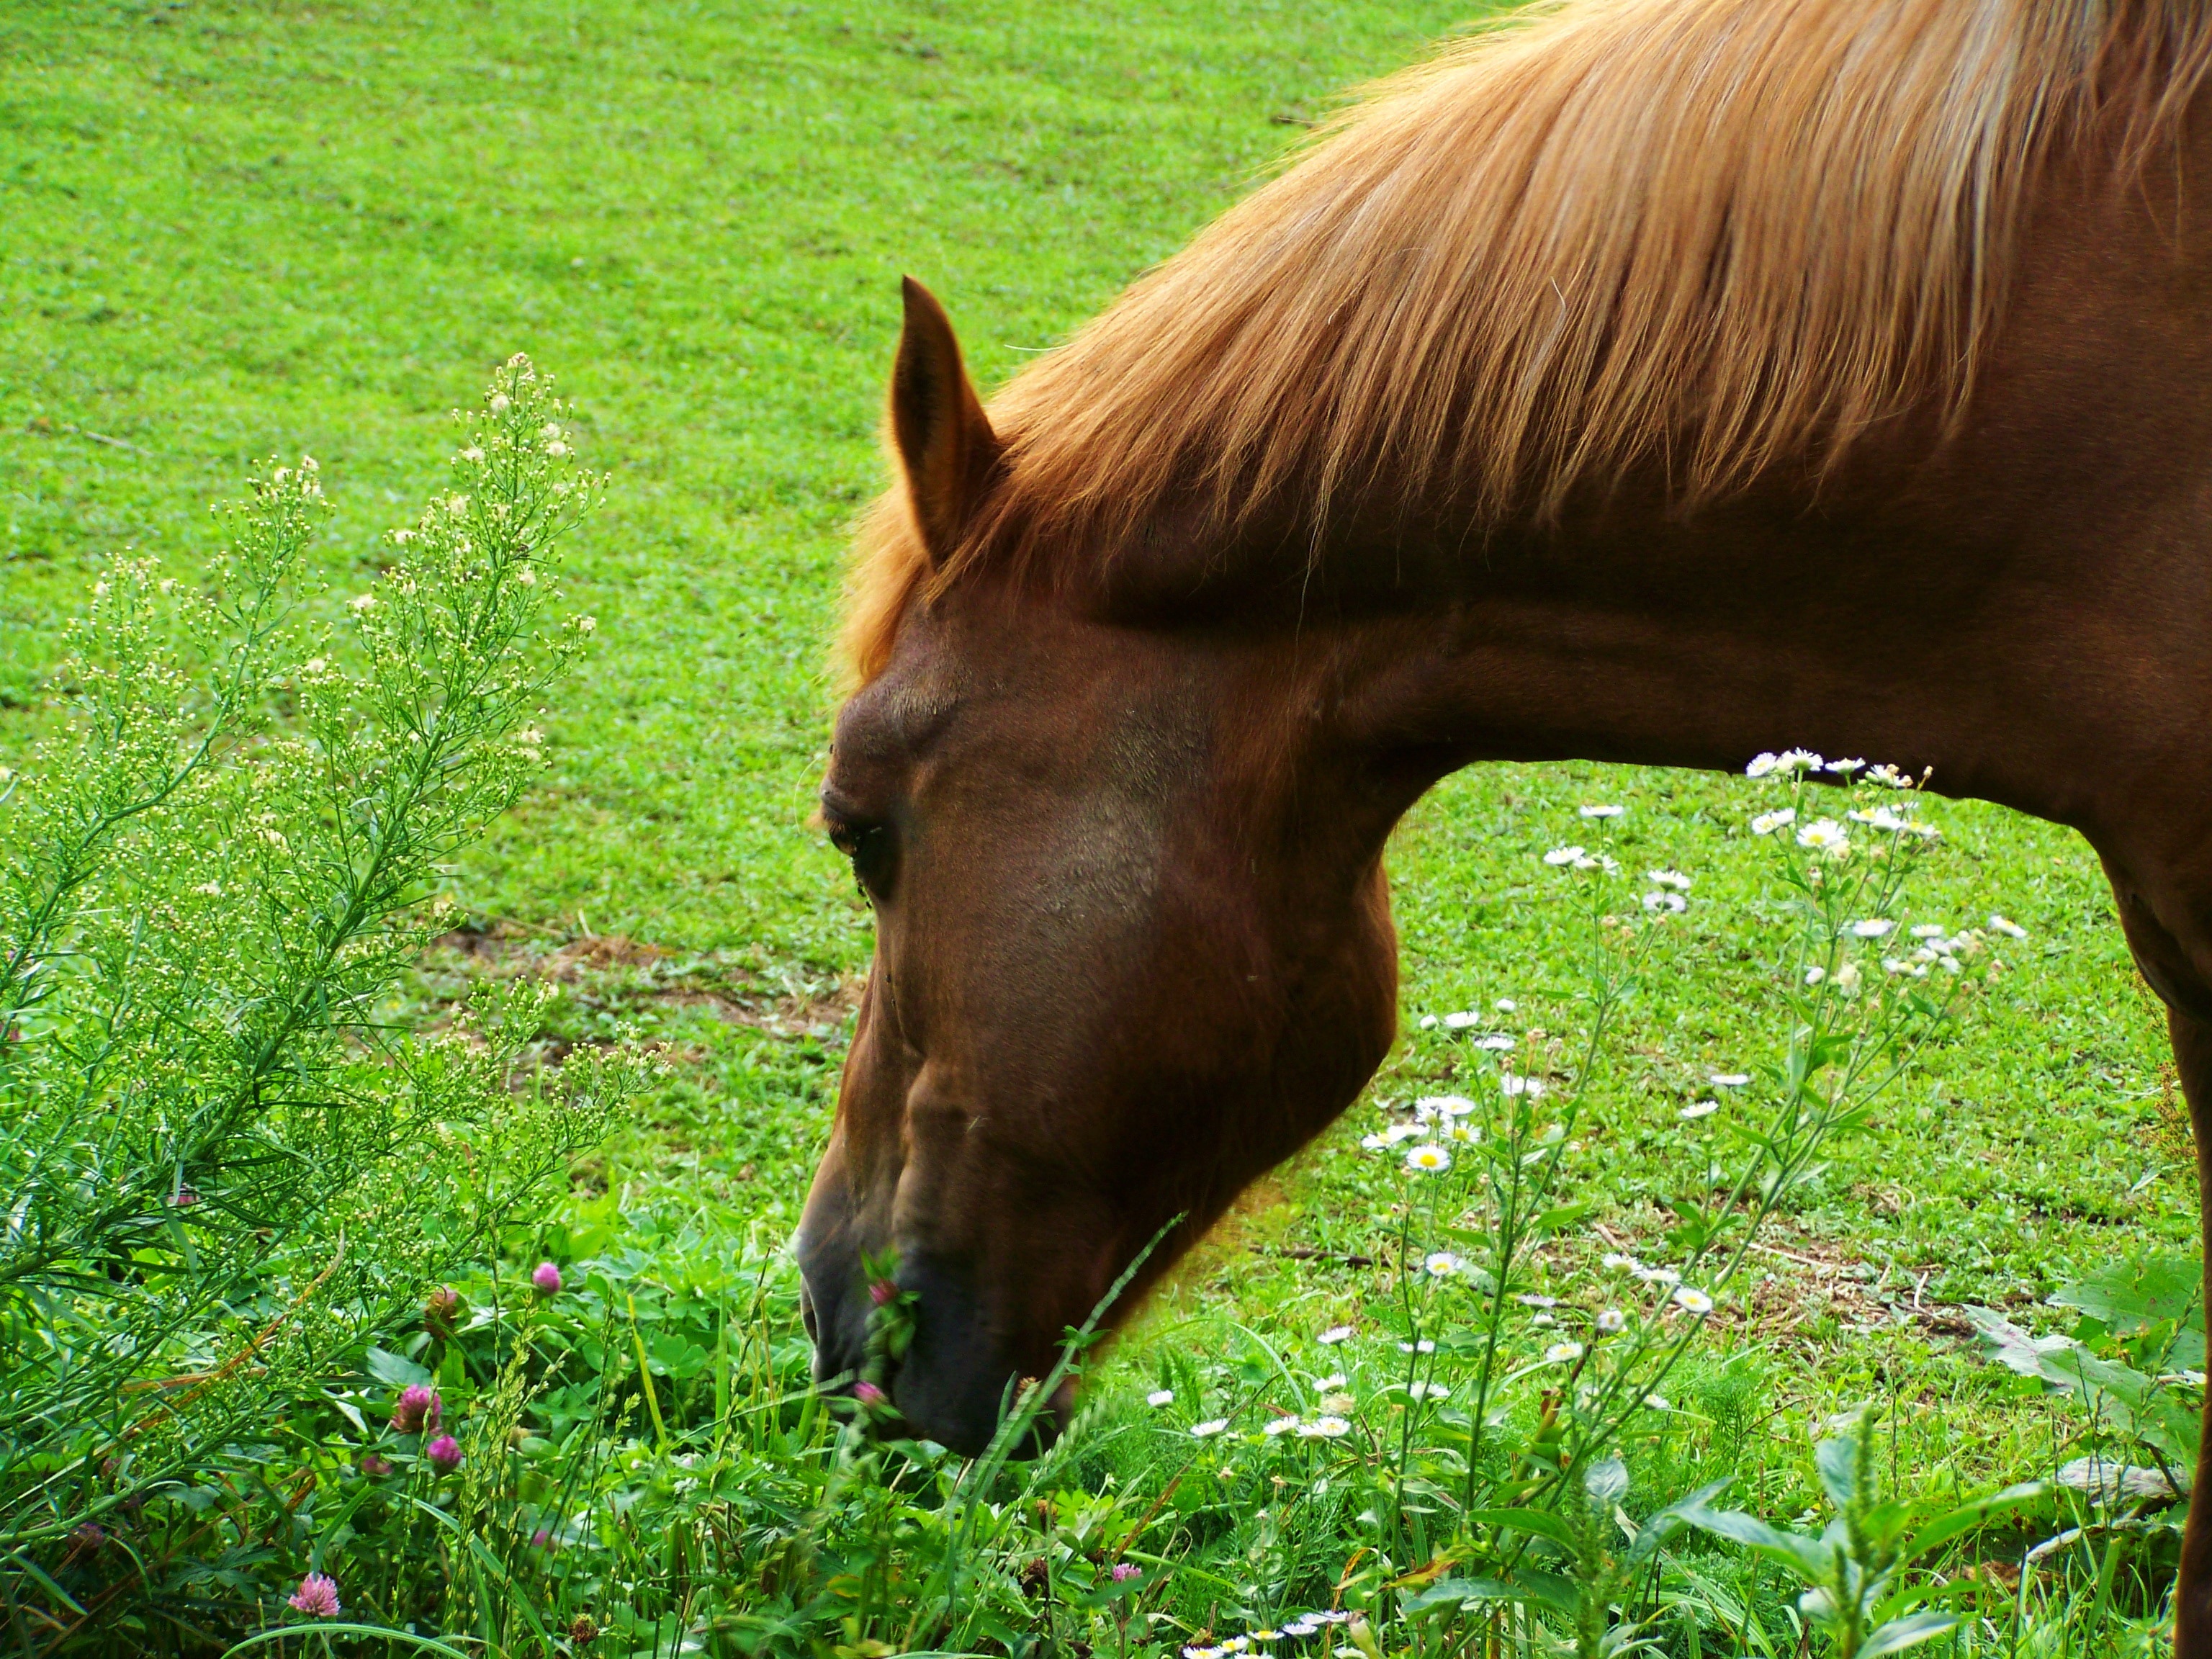
grass, meadow, prairie, flower, animal, wildlife, pasture, grazing, horse, mammal, stallion, mane, fauna, vertebrate, mare, foal, ungulates, brown horse, horse like mammal, mustang horse